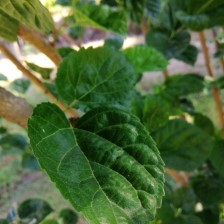
Variety: BlackAustralia